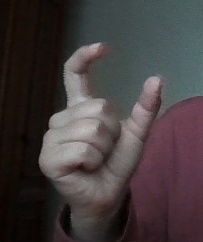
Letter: nun